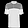
Label: T - shirt / top